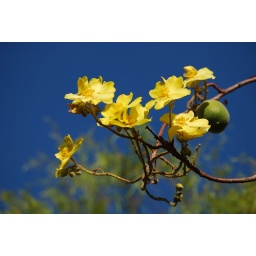
This flower is in bloom and the green pod goes brown and opens up to release natural cotton.